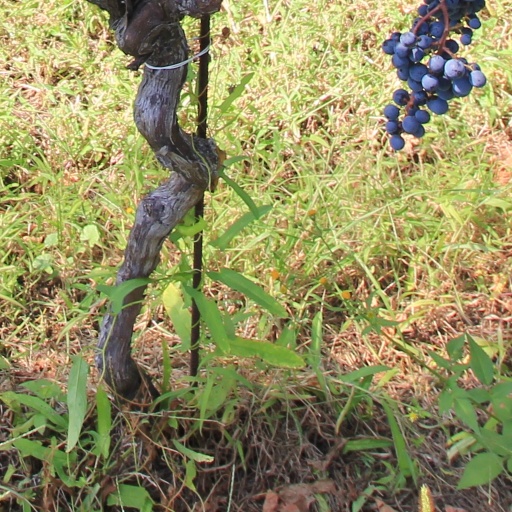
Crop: grape